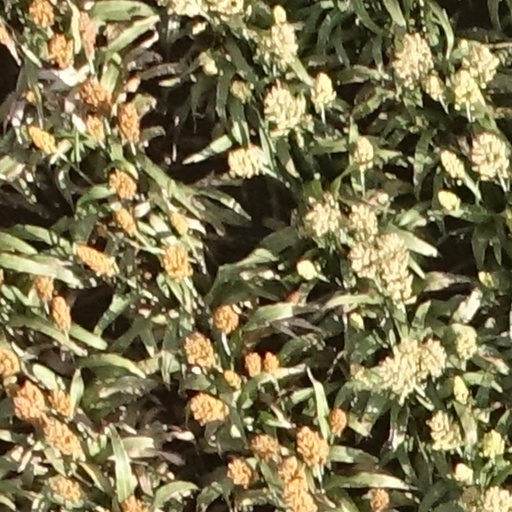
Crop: sorghum